Margaret Holmes

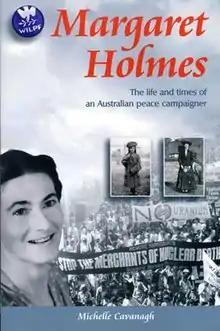
Cover of Margaret Holmes' biography, written by Michelle Cavanagh and published in 2006

Margaret Holmes was born into a wealthy Sydney family on 24 January 1909, the eldest of five children, and grew up in Wahroonga. Her parents were Irene Victoria Read and Dr William Henry Read. Her mother volunteered her life for good causes and she had met her husband while both of them were workers at the Sydney Medical Mission. Her father had served in Egypt and her mother was a strong supporter of Australia conscripting men to fight in the first world war.